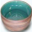
Label: bowl